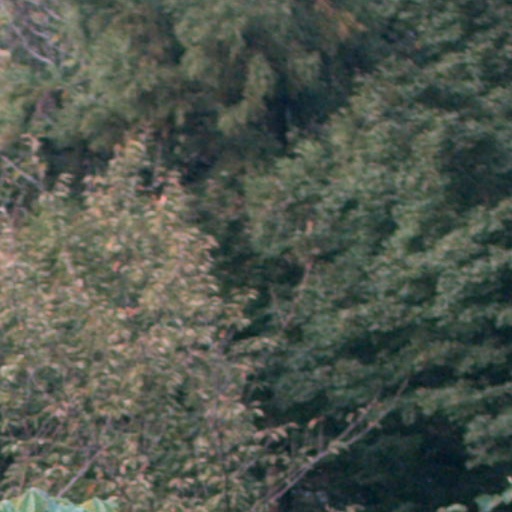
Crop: cassava